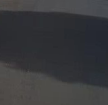
Surface type: asphalt